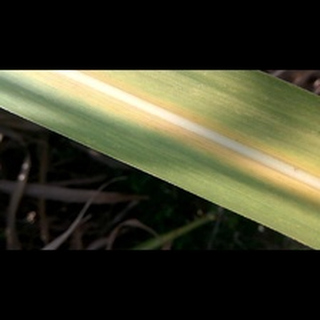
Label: sugarcane_yellow_leaf_disease